Gereb Segen (Hintalo)

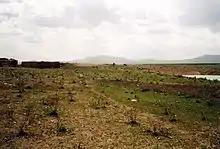
Gereb Segen (with spillway)

In 2002, the life expectancy of the reservoir (the duration before it is filled with sediment) was estimated at 25 years.